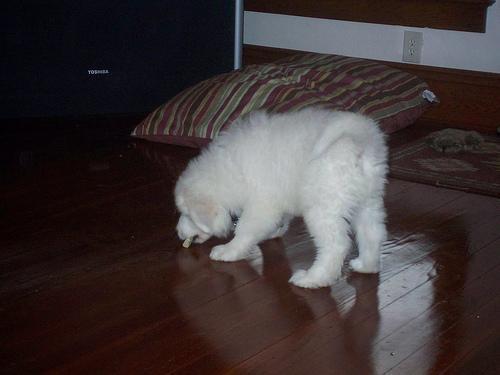
Great_Pyrenees